Frankie and Johnny (1991 film)

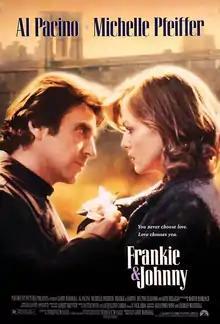
Theatrical release poster

Frankie and Johnny is a 1991 American romantic comedy-drama film directed by Garry Marshall and starring Al Pacino and Michelle Pfeiffer (in their first film together since "Scarface"). Héctor Elizondo, Nathan Lane and Kate Nelligan appear in supporting roles. The original score is composed by Marvin Hamlisch.